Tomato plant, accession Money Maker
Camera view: horizontal (90 deg, fisheye); turntable rotation: 30 degrees
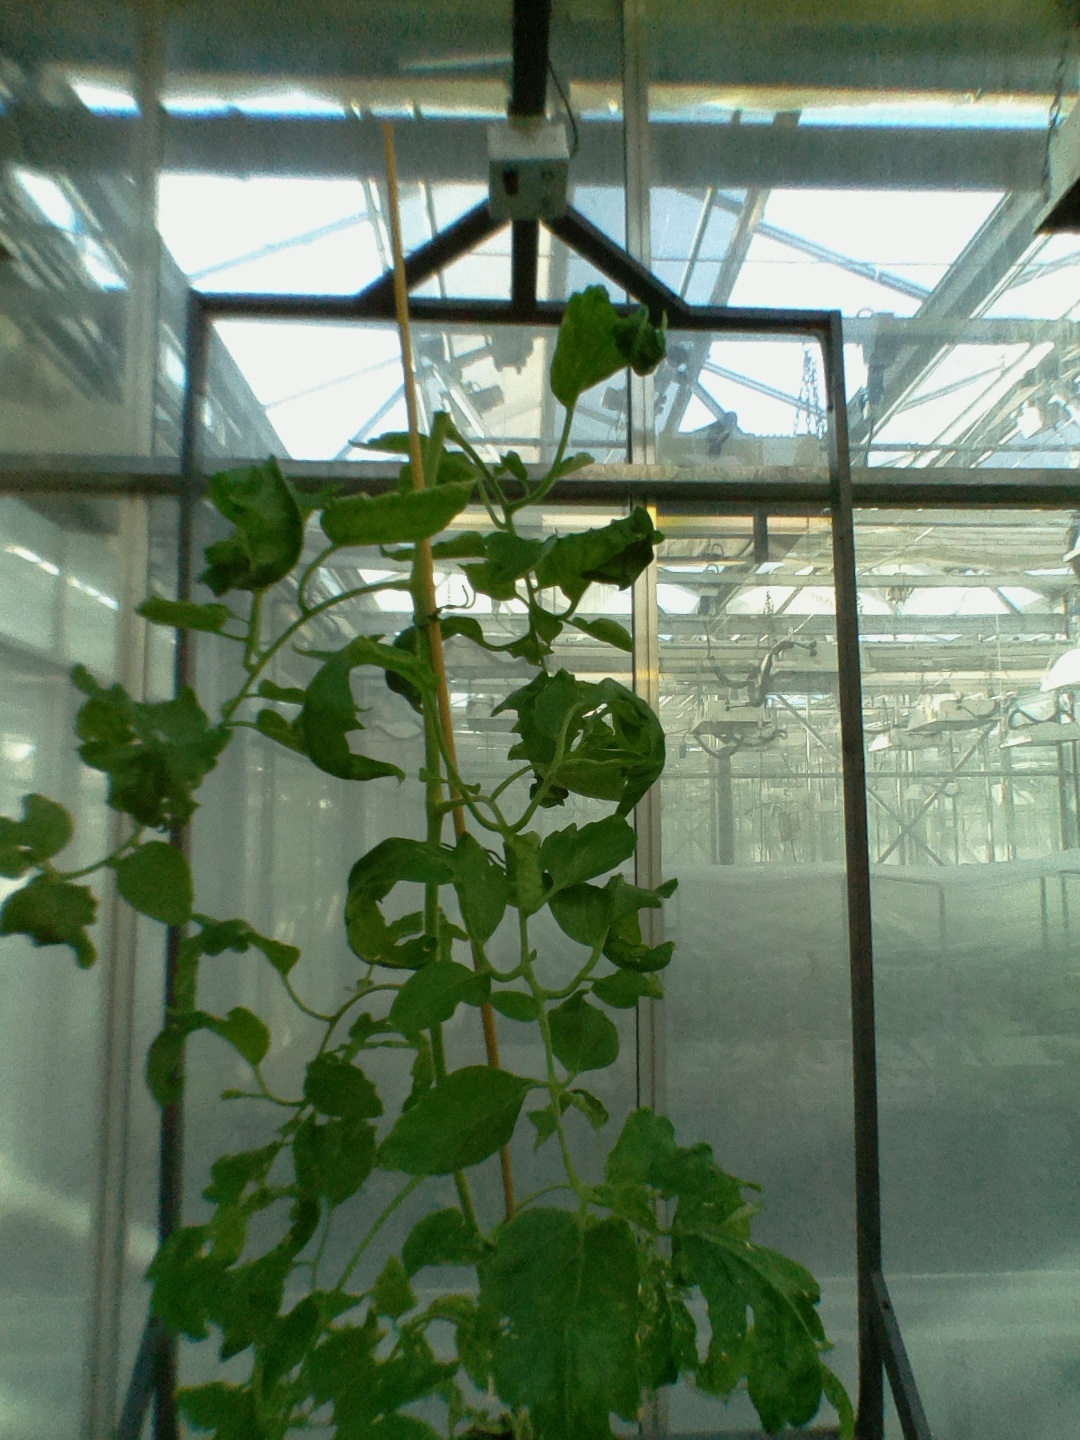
BBCH growth stage 52: 2 inflorescences visible